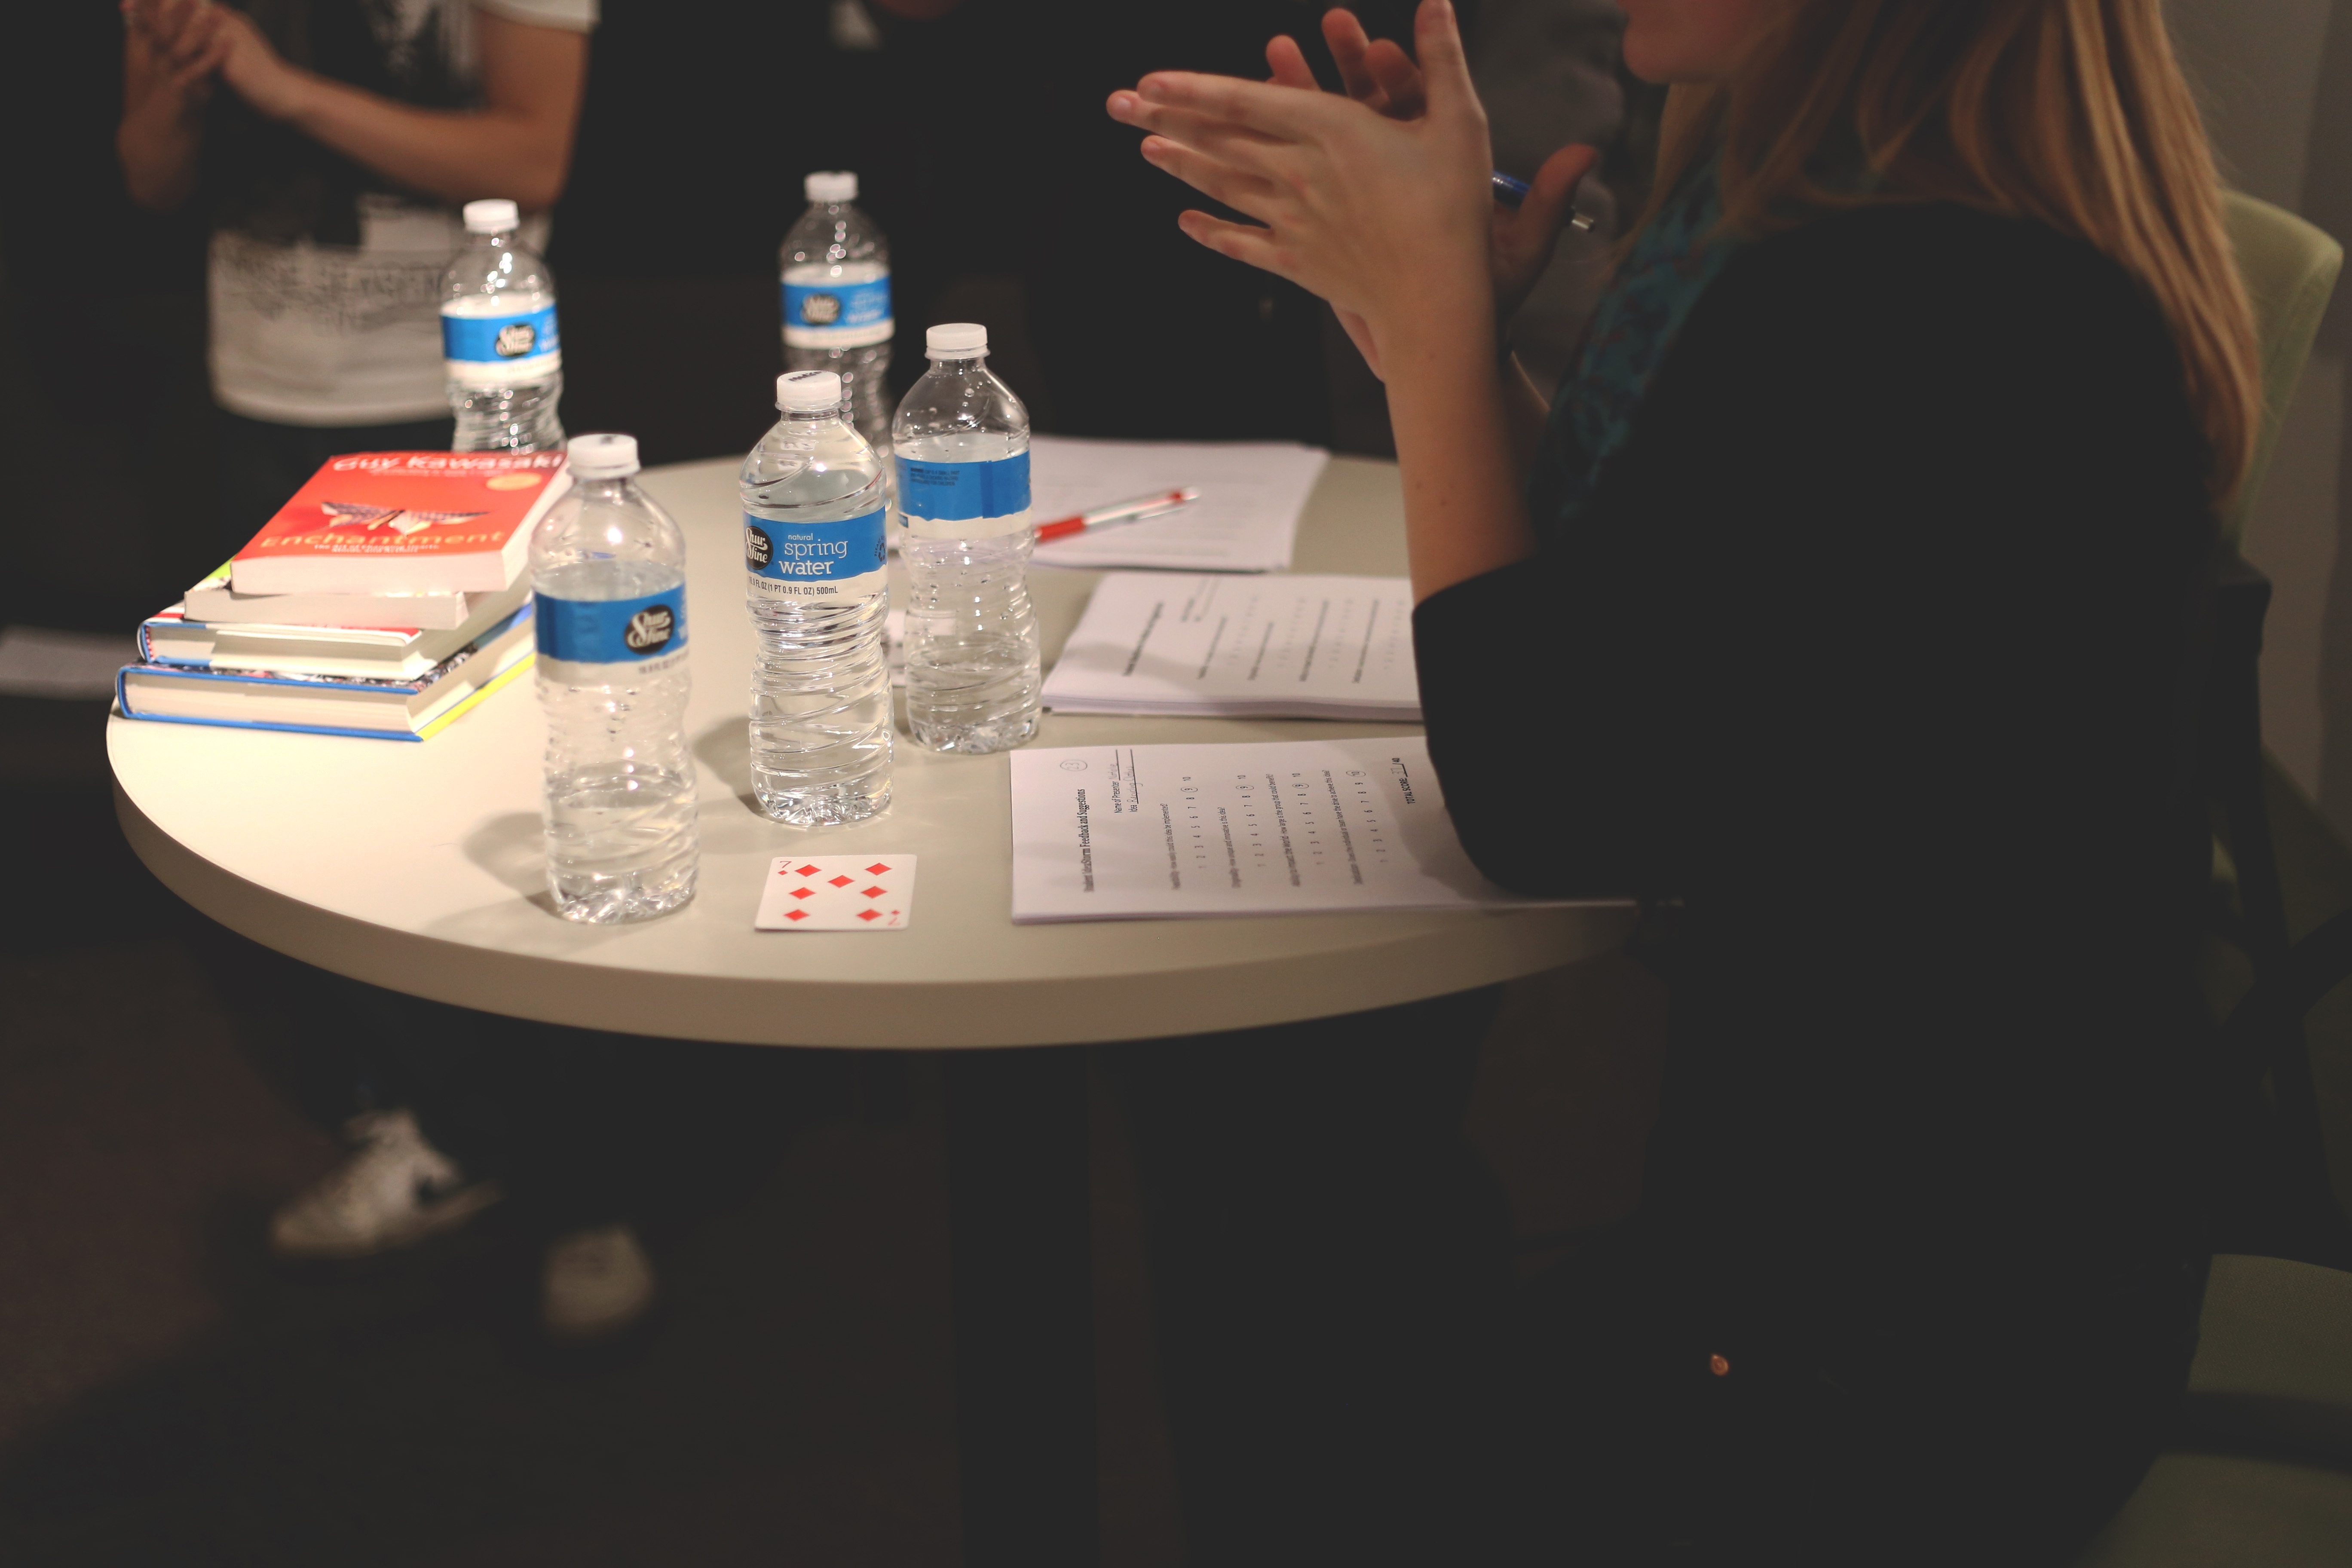
table, girl, woman, meeting, sitting, talk, papers, startup, team, books, conference, games, shape, discuss, ideas, brainstorming, start up, bottled water, argumenting